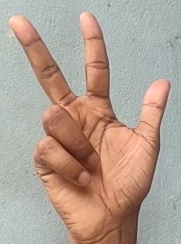
ASL sign: 3